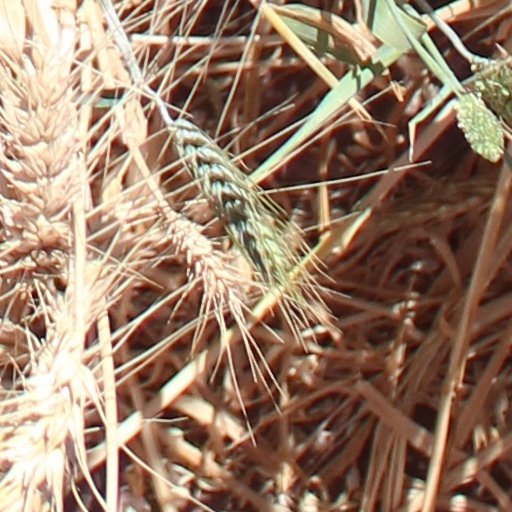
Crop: wheat